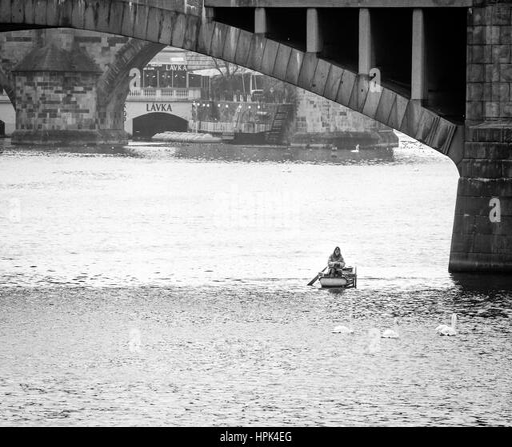
fisherman under the bridge in black and white photography